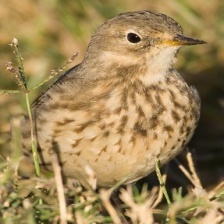
Species: AMERICAN PIPIT
Scientific name: ANTHUS RUBESCENS